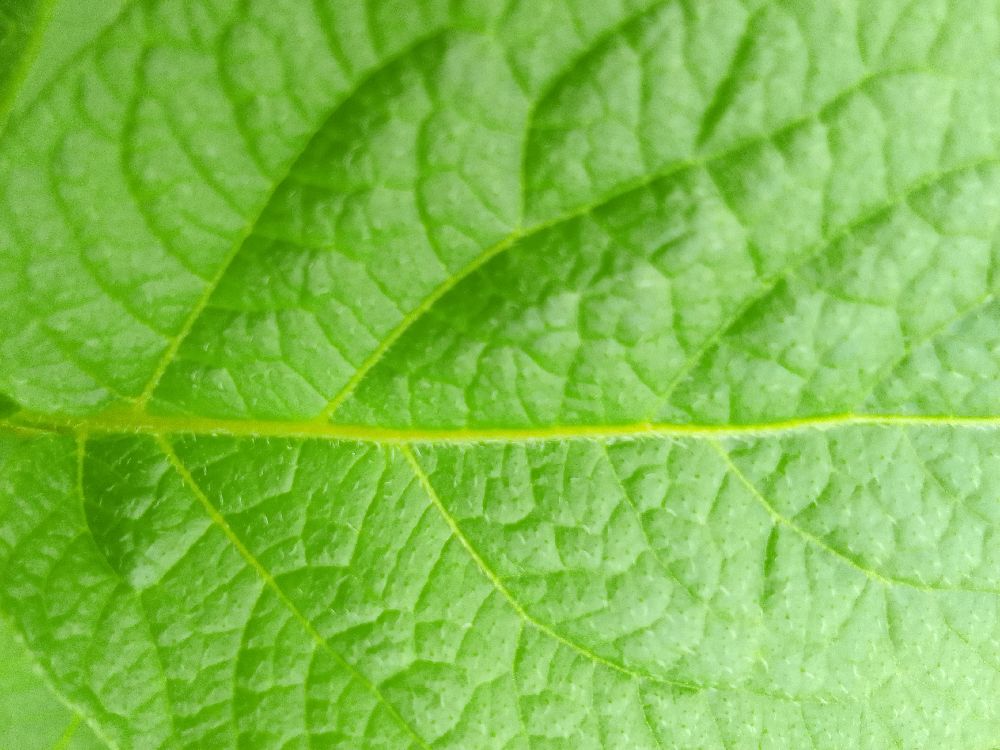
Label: Healthy